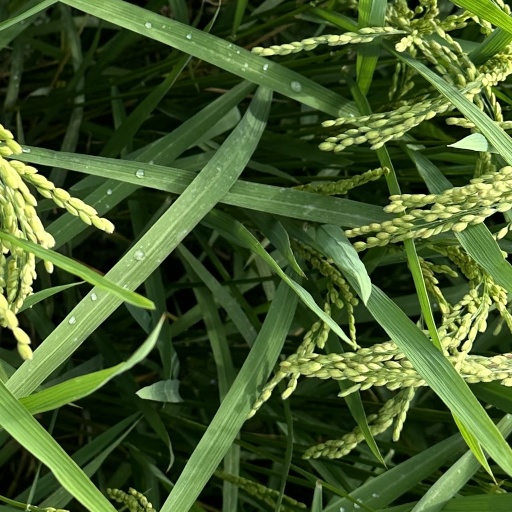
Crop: rice